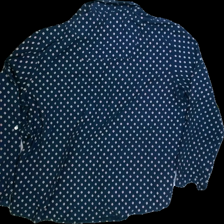
View: back
Type: Shirt
Category: Ladies
Brand: Esprit
Colors: Blue, Orange
Material: 100%viscose
Pattern: Dots
Cut: Regular, Collar
Size: 40
Season: All
Trend: No trend
Stains: Yes
Price range: <50
Recommended usage: Export